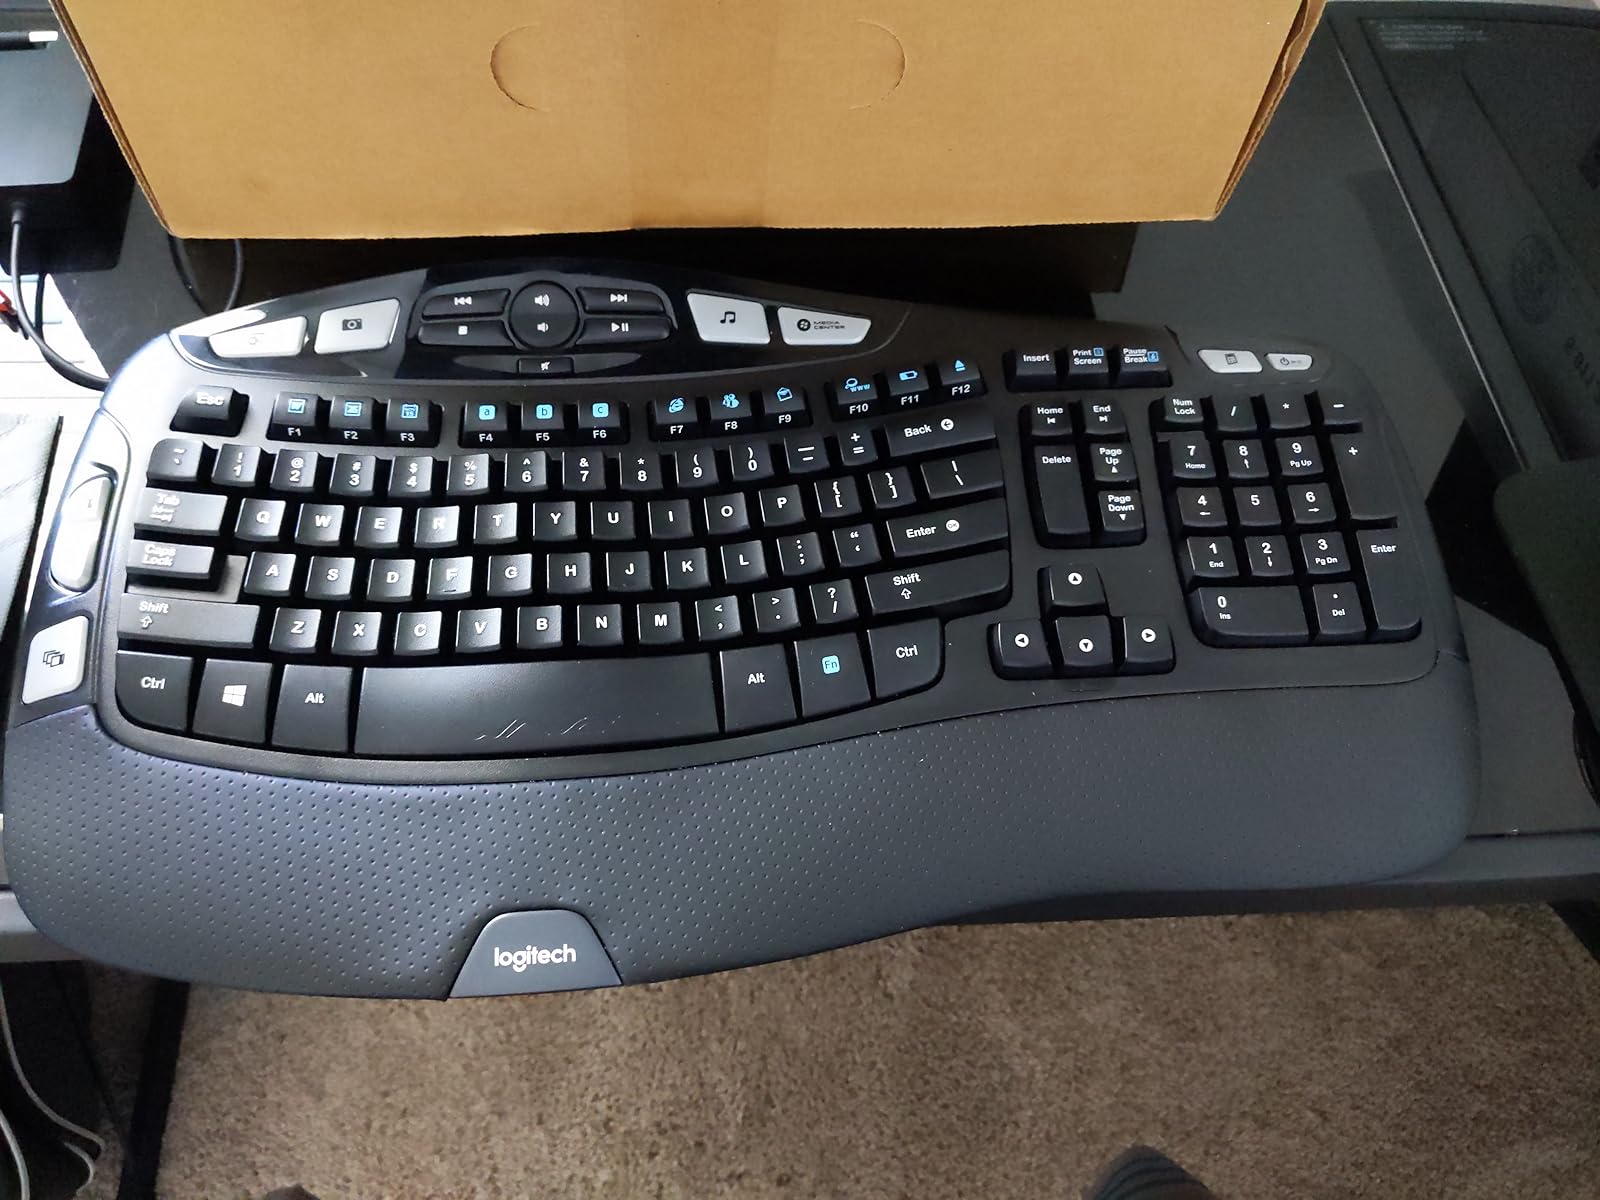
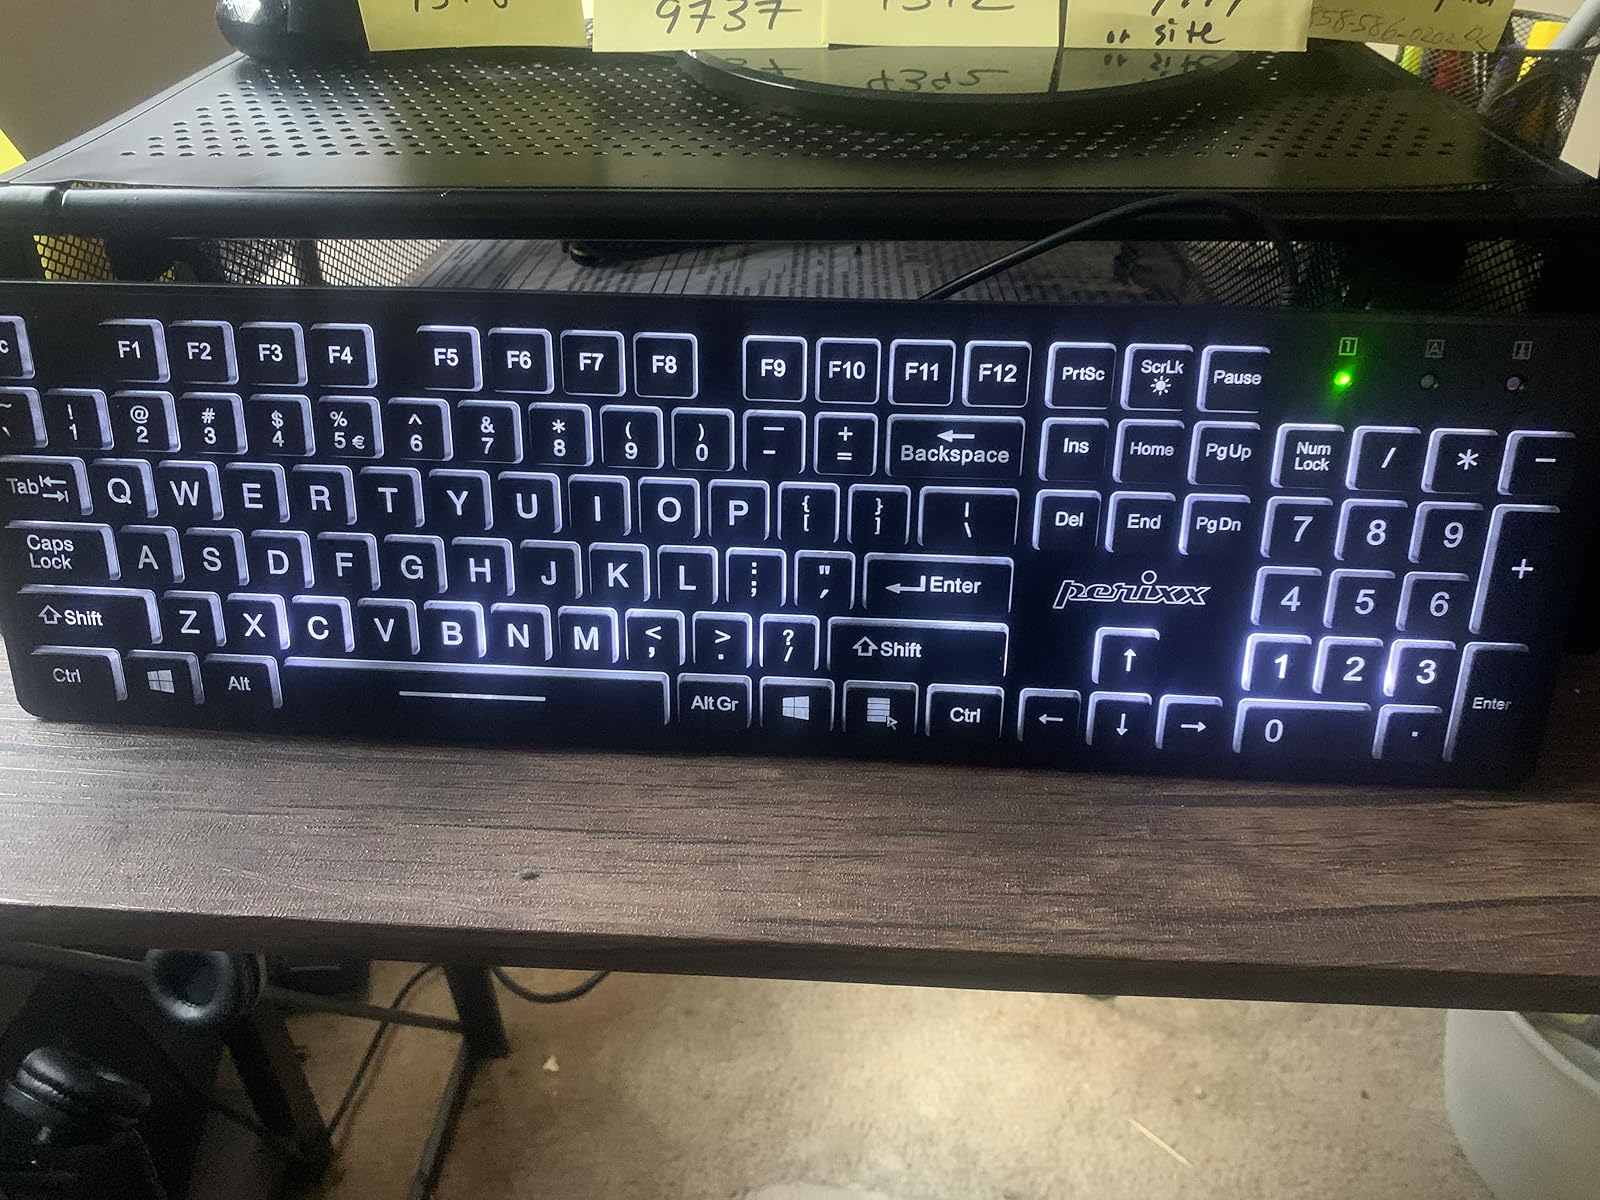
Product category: keyboard
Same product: no